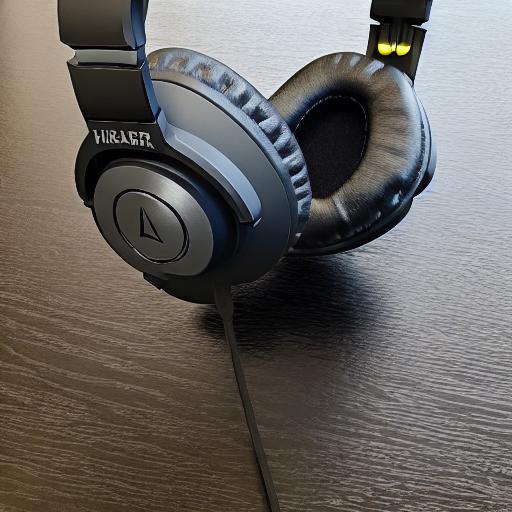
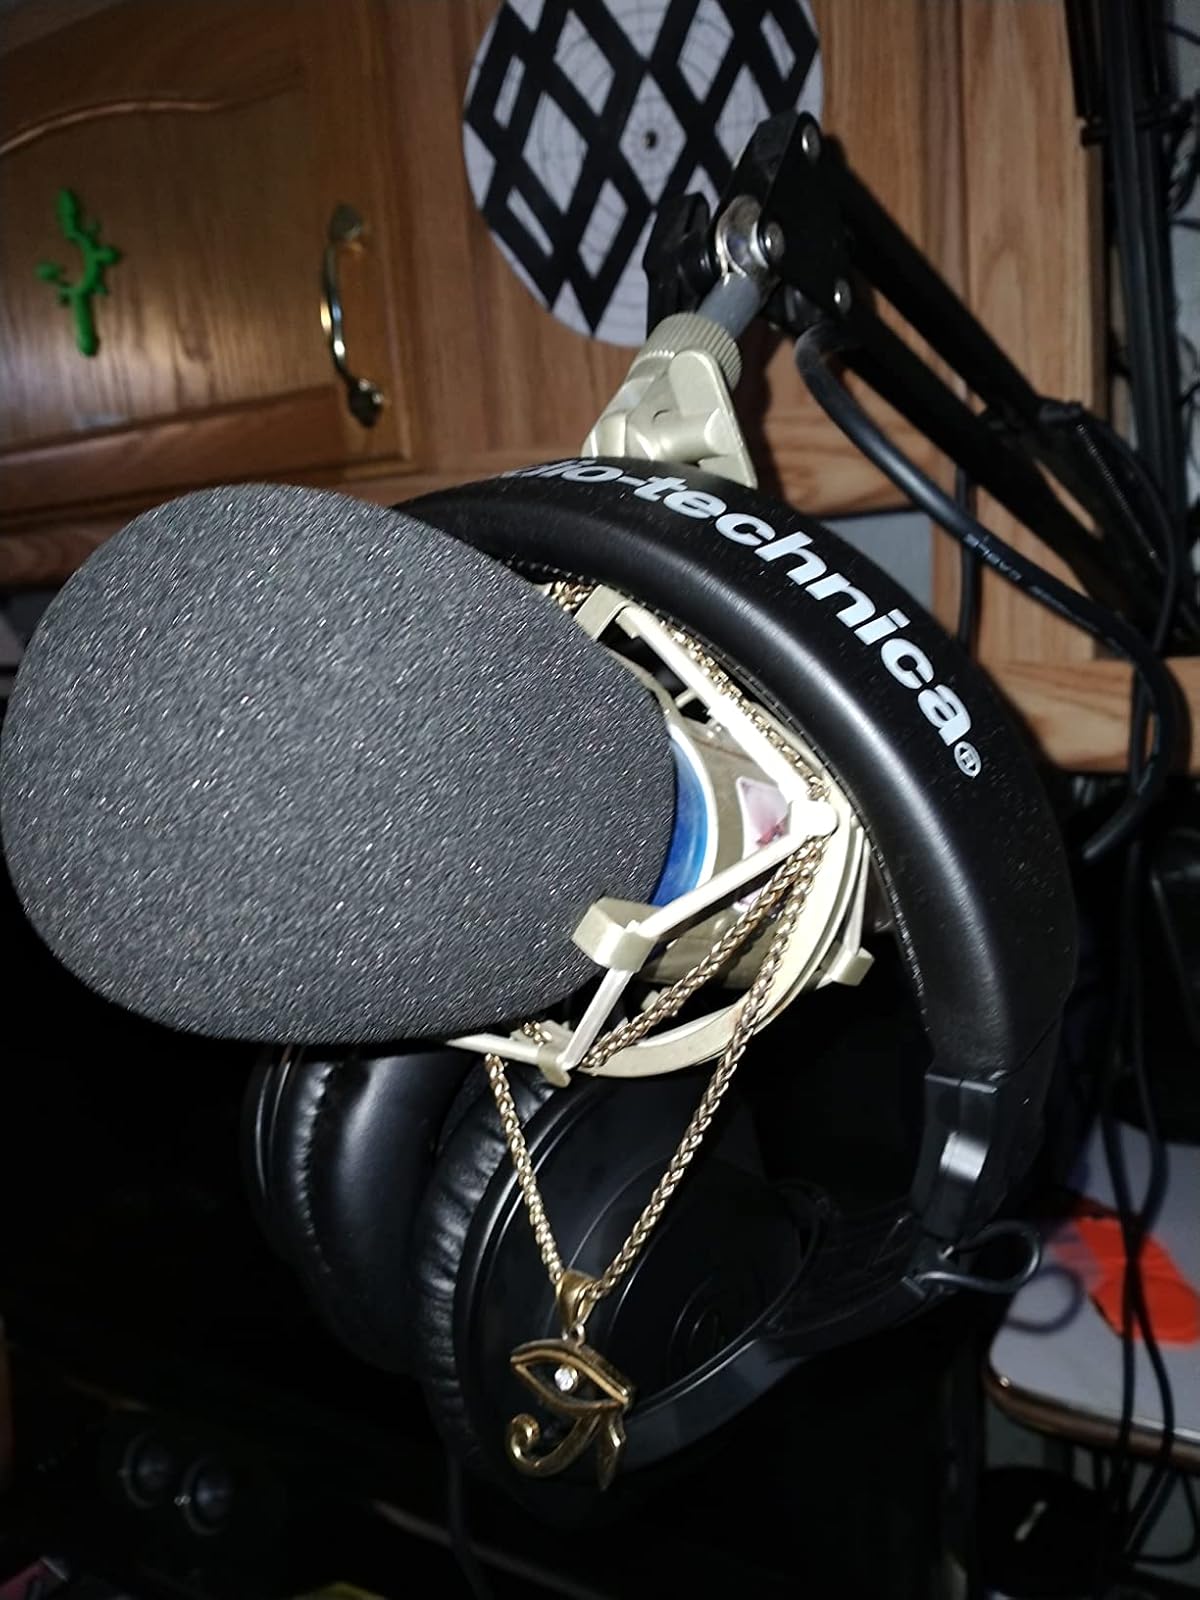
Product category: headphones
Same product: no